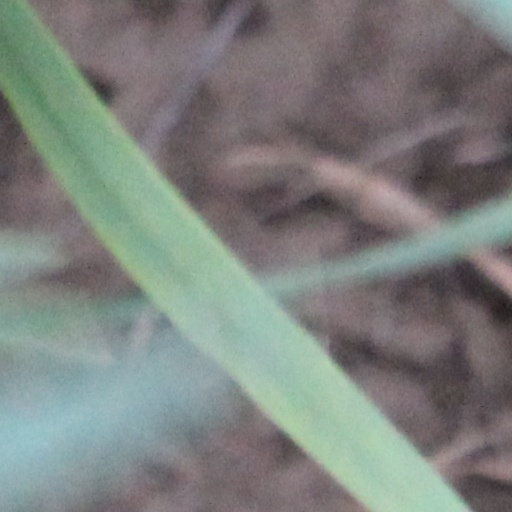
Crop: wheat